Johannes van Walbeeck

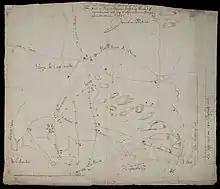
Map of Recife made by Van Walbeeck

In 1629, back in the Netherlands, he changed employment from the Dutch East India Company to the Dutch West India Company (WIC). In April 1630, he arrived on the ship "Neptunus" in Pernambuco, after Hendrick Cornelisz Loncq had taken Olinda in February and Recife in March from the Portuguese (who between 1580 and 1640 were governed by Habsburg Spain, with which the Dutch Republic was at war). Van Walbeeck immediately was made a member of the "Politieke Raad" ("Political Council"), the highest level of government in Dutch Brazil. Already in the same year, Loncq sent him (as "Admiral of the Brazilian coast") and Maarten Valck to establish a Dutch base on the Chilean coast from which to explore Terra Australis. However, due to the colonial conflicts between the Dutch Republic and Portugal, the expedition did not get to its destination. Several more expeditions followed, until in 1632 Van Walbeeck was promoted to president of the Politieke Raad.